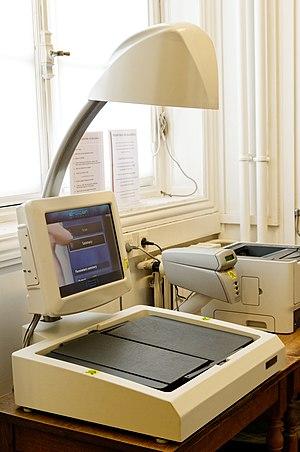
Numériseur de livres, bibliothèque de l'École nationale des Chartes.